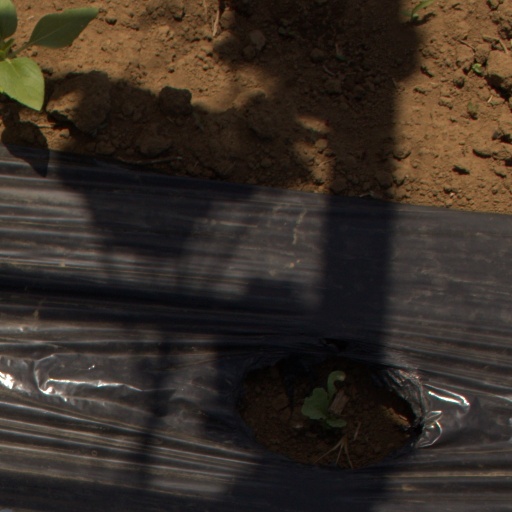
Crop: Jerusalem artichoke